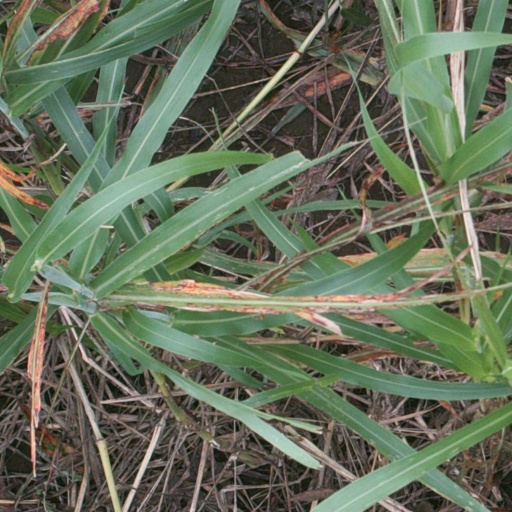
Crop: sorghum